Iago Herrerín

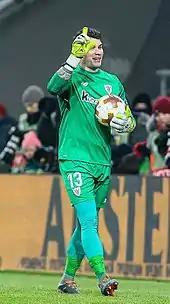
Herrerín during his second spell at Athletic Bilbao (2018)

Herrerín was first choice in the Copa del Rey in the 2014–15 campaign, helping his team to reach the final of the tournament for the first time in three years. On 25 May 2015 he signed a new deal with the club, running until 2017.